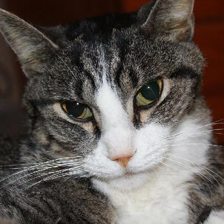
Label: animals